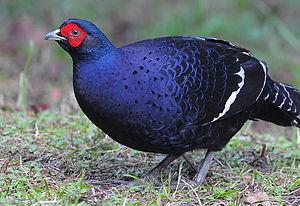
Le Faisan mikado est une espèce d'oiseaux de la famille des Phasianidae.
Syrmaticus est un genre d'oiseaux de la famille des Phasianidae.